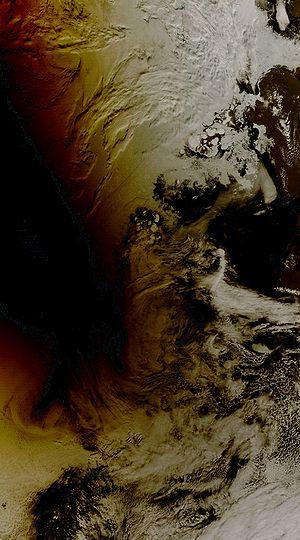
Terra est une mission spatiale de la NASA placée en orbite en 1999 dont l'objectif est d'explorer les interactions entre l'atmosphère, les terres, les régions enneigées, la glace et les océans ainsi que la balance énergétique. L'objectif est de comprendre le climat de la Terre et son évolution et de cartographier l'impact de l'activité humaine et des désastres naturels sur les communautés humaines et les écosystèmes. La mission utilise un satellite d'observation de la Terre de grande taille, embarquant cinq instruments dont deux développés par le Canada et le Japon. Le satellite a été mis en orbite fin 1999 sur une orbite héliosynchrone et est toujours opérationnel en 2018. Terra fait partie du programme Earth Observing System